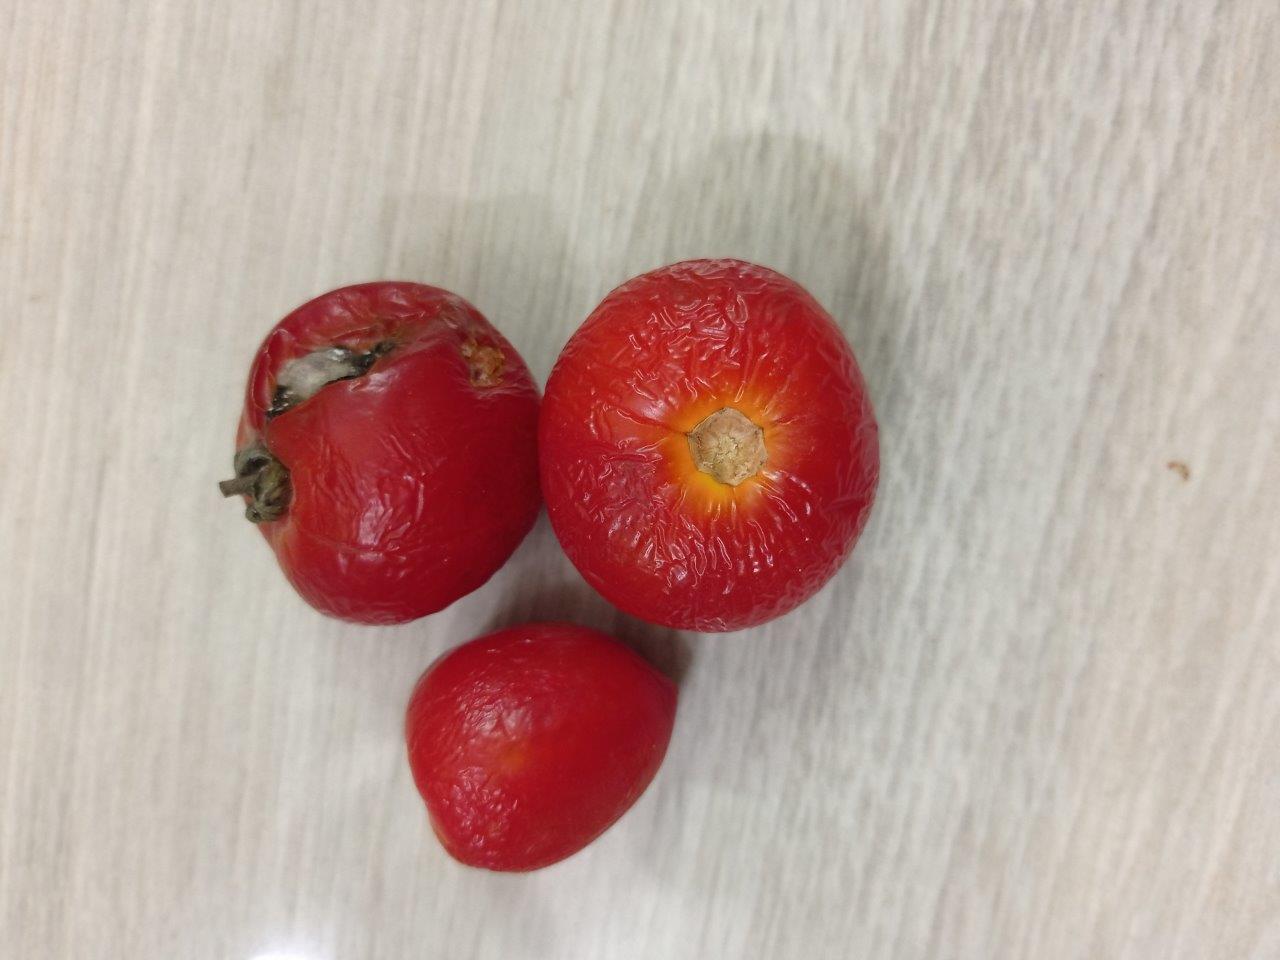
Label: Rotten